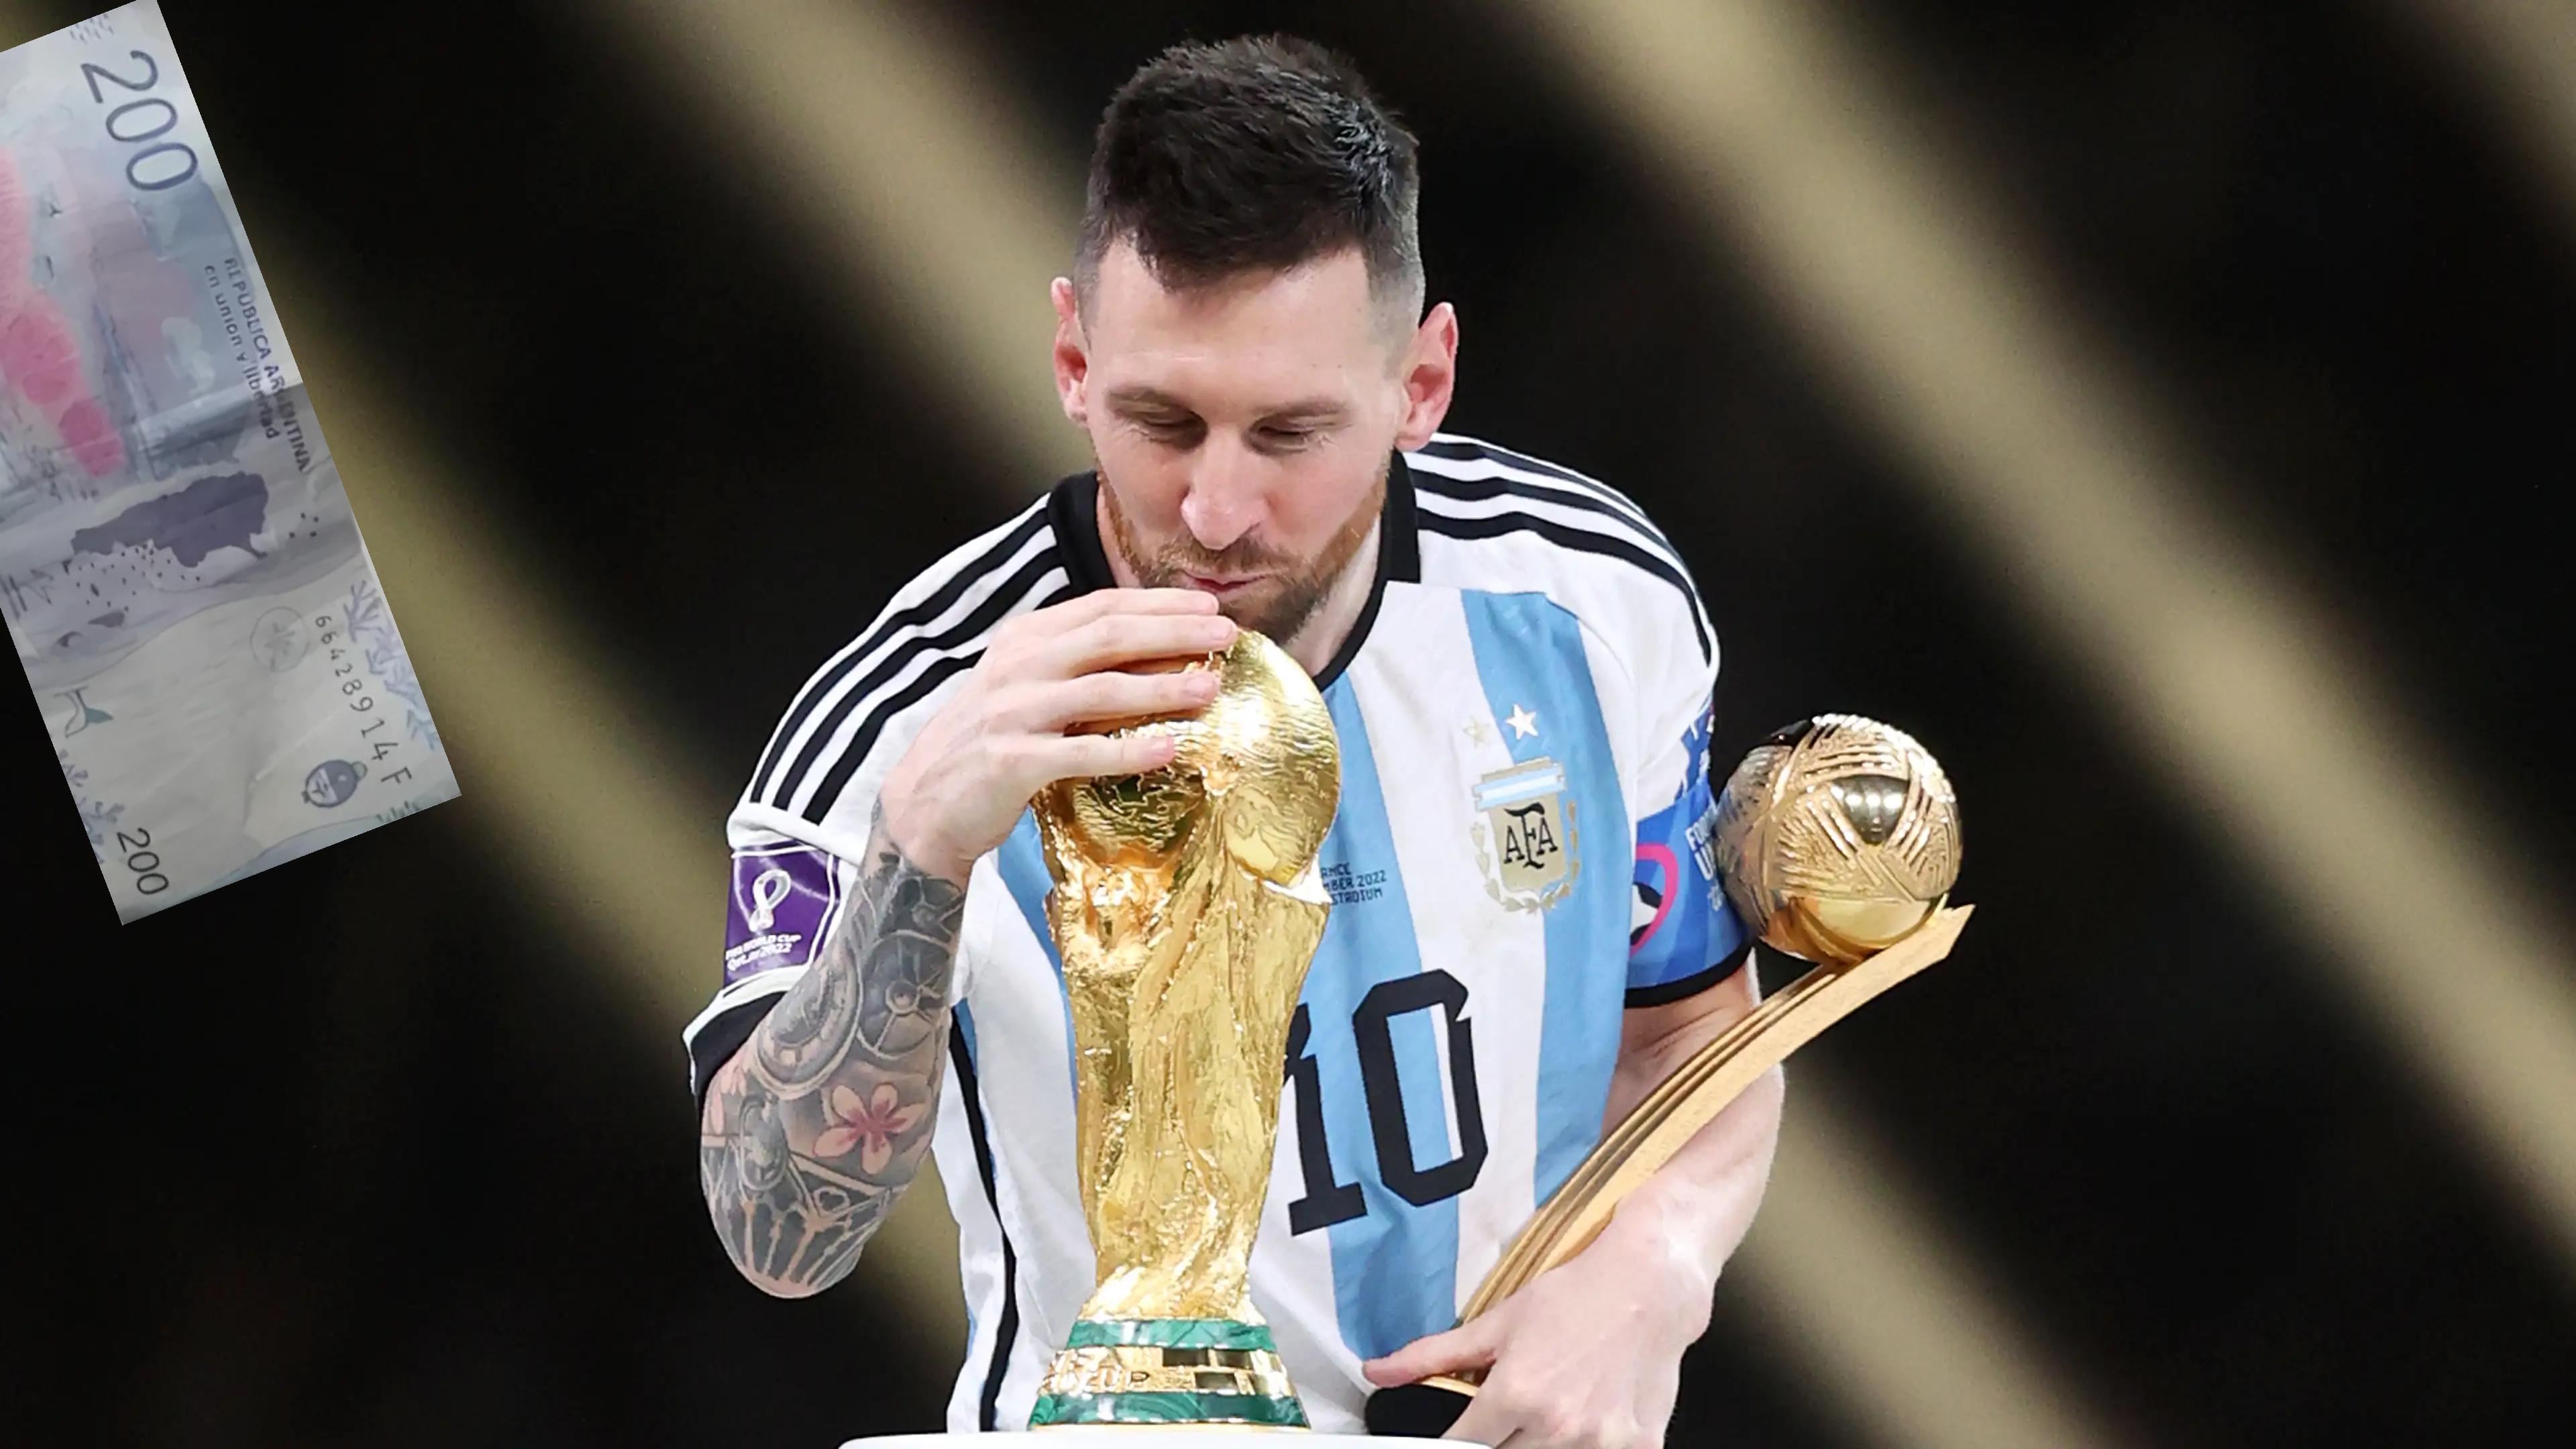
Denominación: 200